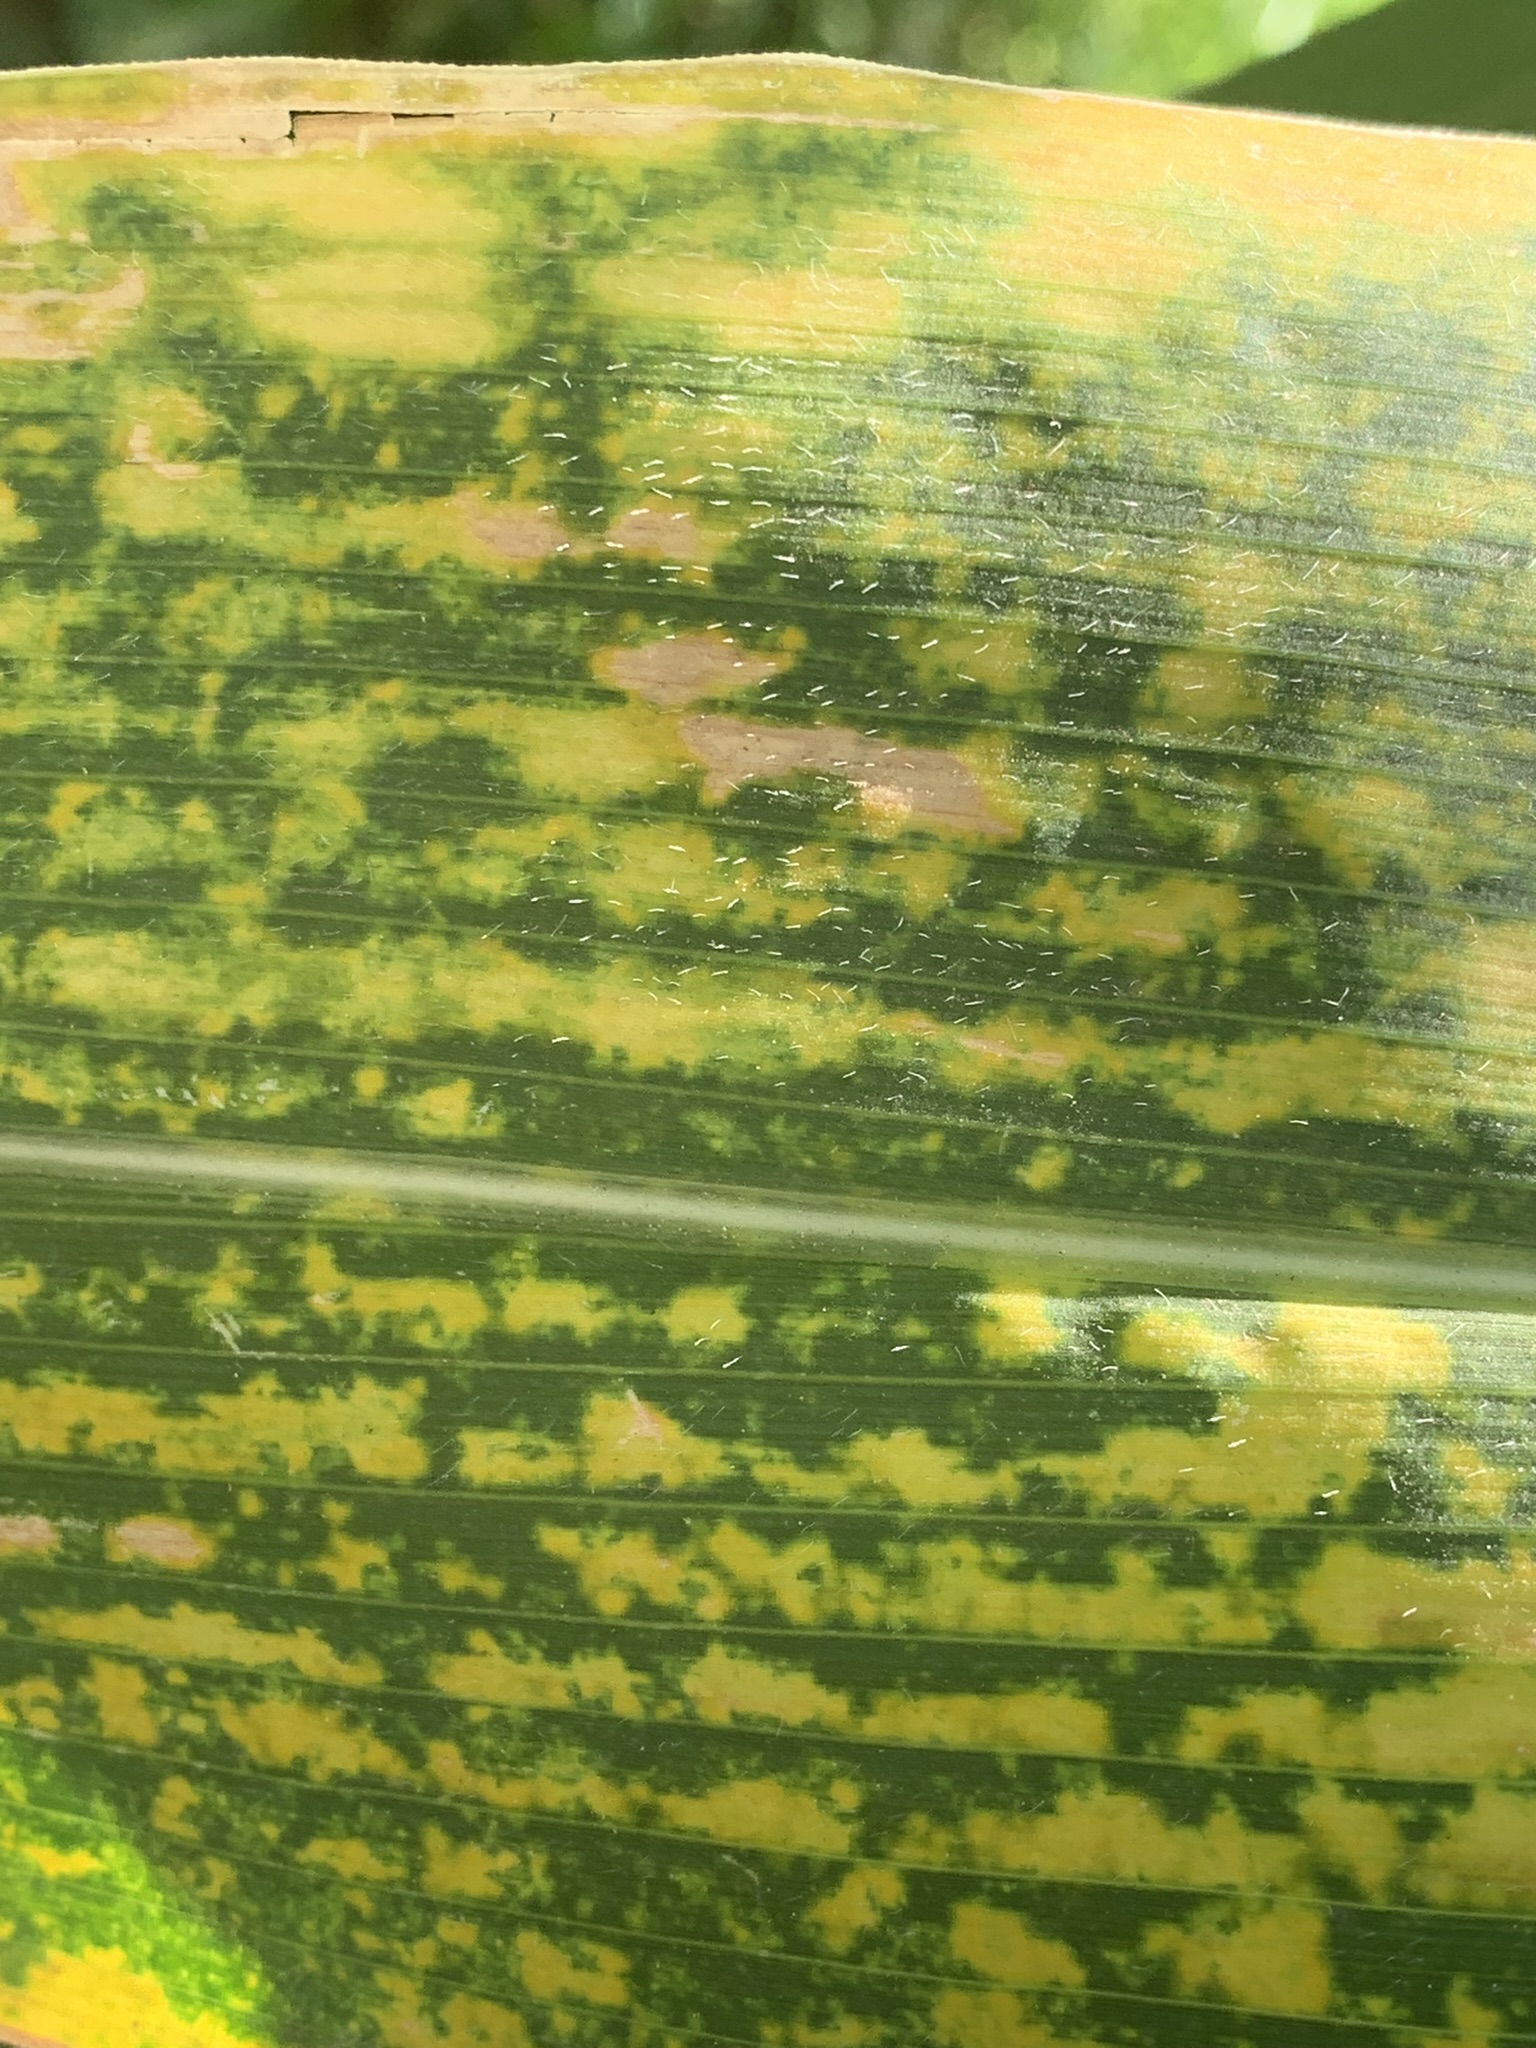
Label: MLN